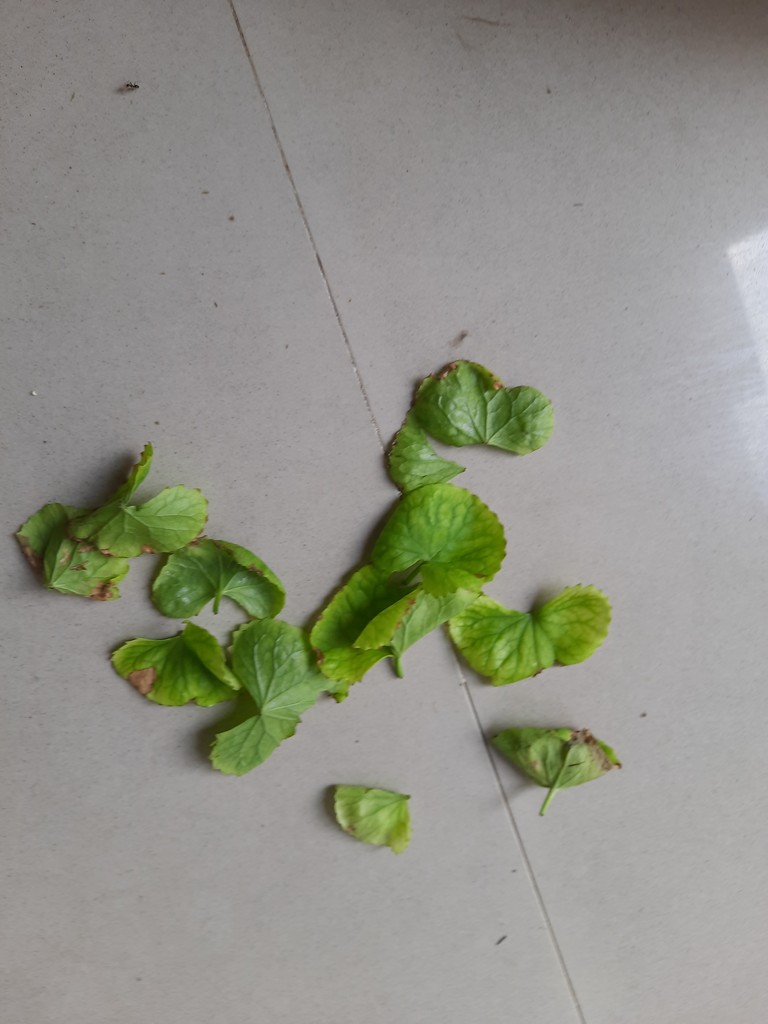
Label: Unhealthy